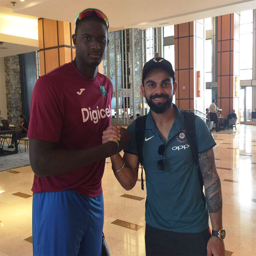
cricket player greets cricket player at a hotel on the team 's arrival on wednesday